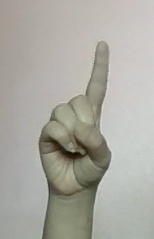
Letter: bb